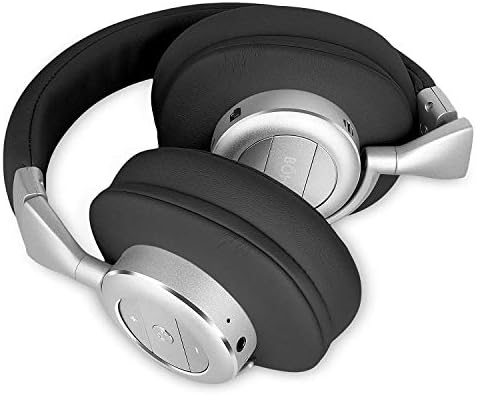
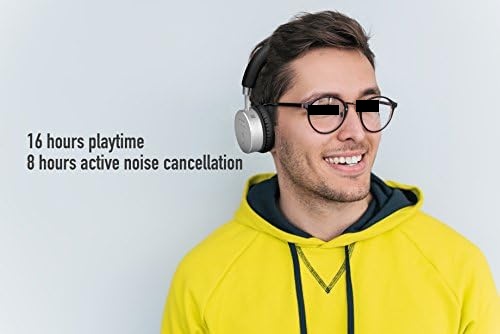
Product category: headphones
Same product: no